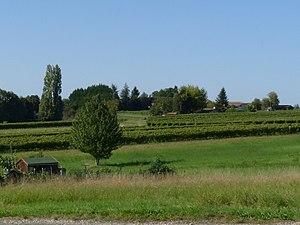
Vue sur Chamouillac, Charente-Maritime, France
Chamouillac est une commune du Sud-Ouest de la France située dans le département de la Charente-Maritime.